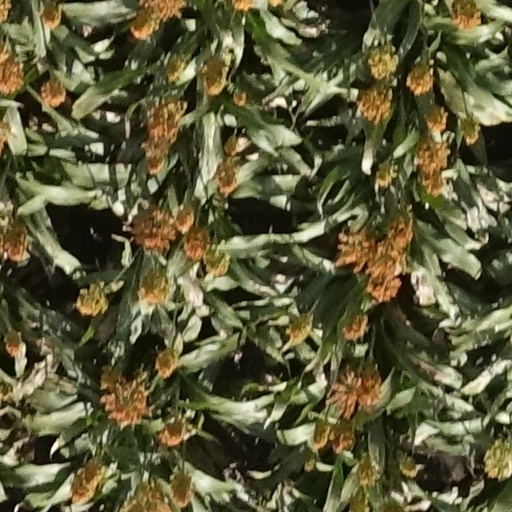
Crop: sorghum